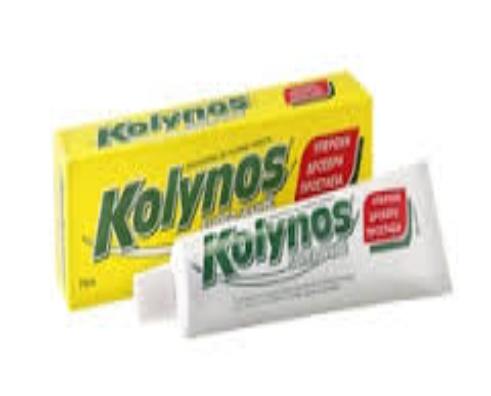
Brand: Kolynos
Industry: Necessities